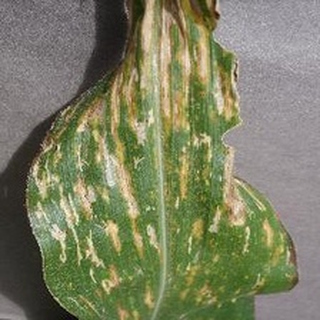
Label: corn_gray_leaf_spot